Robert Montgomery (actor)

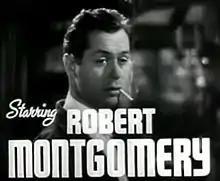
Montgomery in the trailer for "Night Must Fall" (1937)

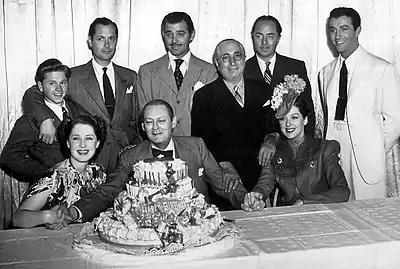
Lionel Barrymore's 61st birthday in 1939, standing: Mickey Rooney, Robert Montgomery, Clark Gable, Louis B. Mayer, William Powell, Robert Taylor, seated: Norma Shearer, Lionel Barrymore, and Rosalind Russell

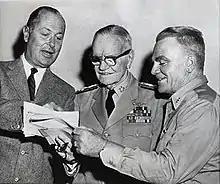
Montgomery, Admiral "Bull" Halsey, and James Cagney on the set of "The Gallant Hours" (1960)

Norma Shearer chose him to star opposite her in "The Divorcee" (1930), "Strangers May Kiss" (1931), and "Private Lives" (1931), which led him to stardom. In 1932, Montgomery starred opposite Tallulah Bankhead in "Faithless", though the film was not a success. During this time, Montgomery appeared in the original pre-Code film version of "When Ladies Meet" (1933), which starred Ann Harding and Myrna Loy. In 1935, Montgomery became president of the Screen Actors Guild, and was elected again in 1946. Montgomery played a psychopathic murderer in the thriller "Night Must Fall" (1937), for which he was nominated for the Academy Award for Best Actor.